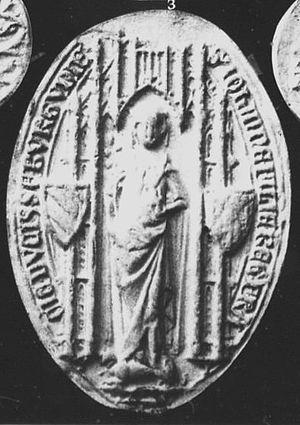
Jeanne de France, dite aussi Jeanne de Bourgogne, est une princesse française, fille aînée du roi de France Philippe V le Long. Devenue duchesse de Bourgogne par son mariage avec le duc Eudes IV, elle hérite des comtés de Bourgogne et d'Artois en 1330 à la mort de sa mère et homonyme la reine Jeanne II de Bourgogne.
Cet article donne la liste des héritiers successifs du trône de Navarre depuis l'avènement de García V en 1134 jusqu'à l'abdication de Charles IV en 1830 pour la Basse-Navarre et la dissolution du titre d'Isabelle Iʳᵉ en 1833 pour la Haute-Navarre. Contrairement à d'autres monarchies, les règles de succession n'ont pas inclus la loi salique, mais la primogéniture cognatique avec préférence masculine. Les héritiers mâles ont porté le titre de prince de Viane, créé en 1423 sur décision du roi Charles III en faveur du premier descendant mâle du monarque.